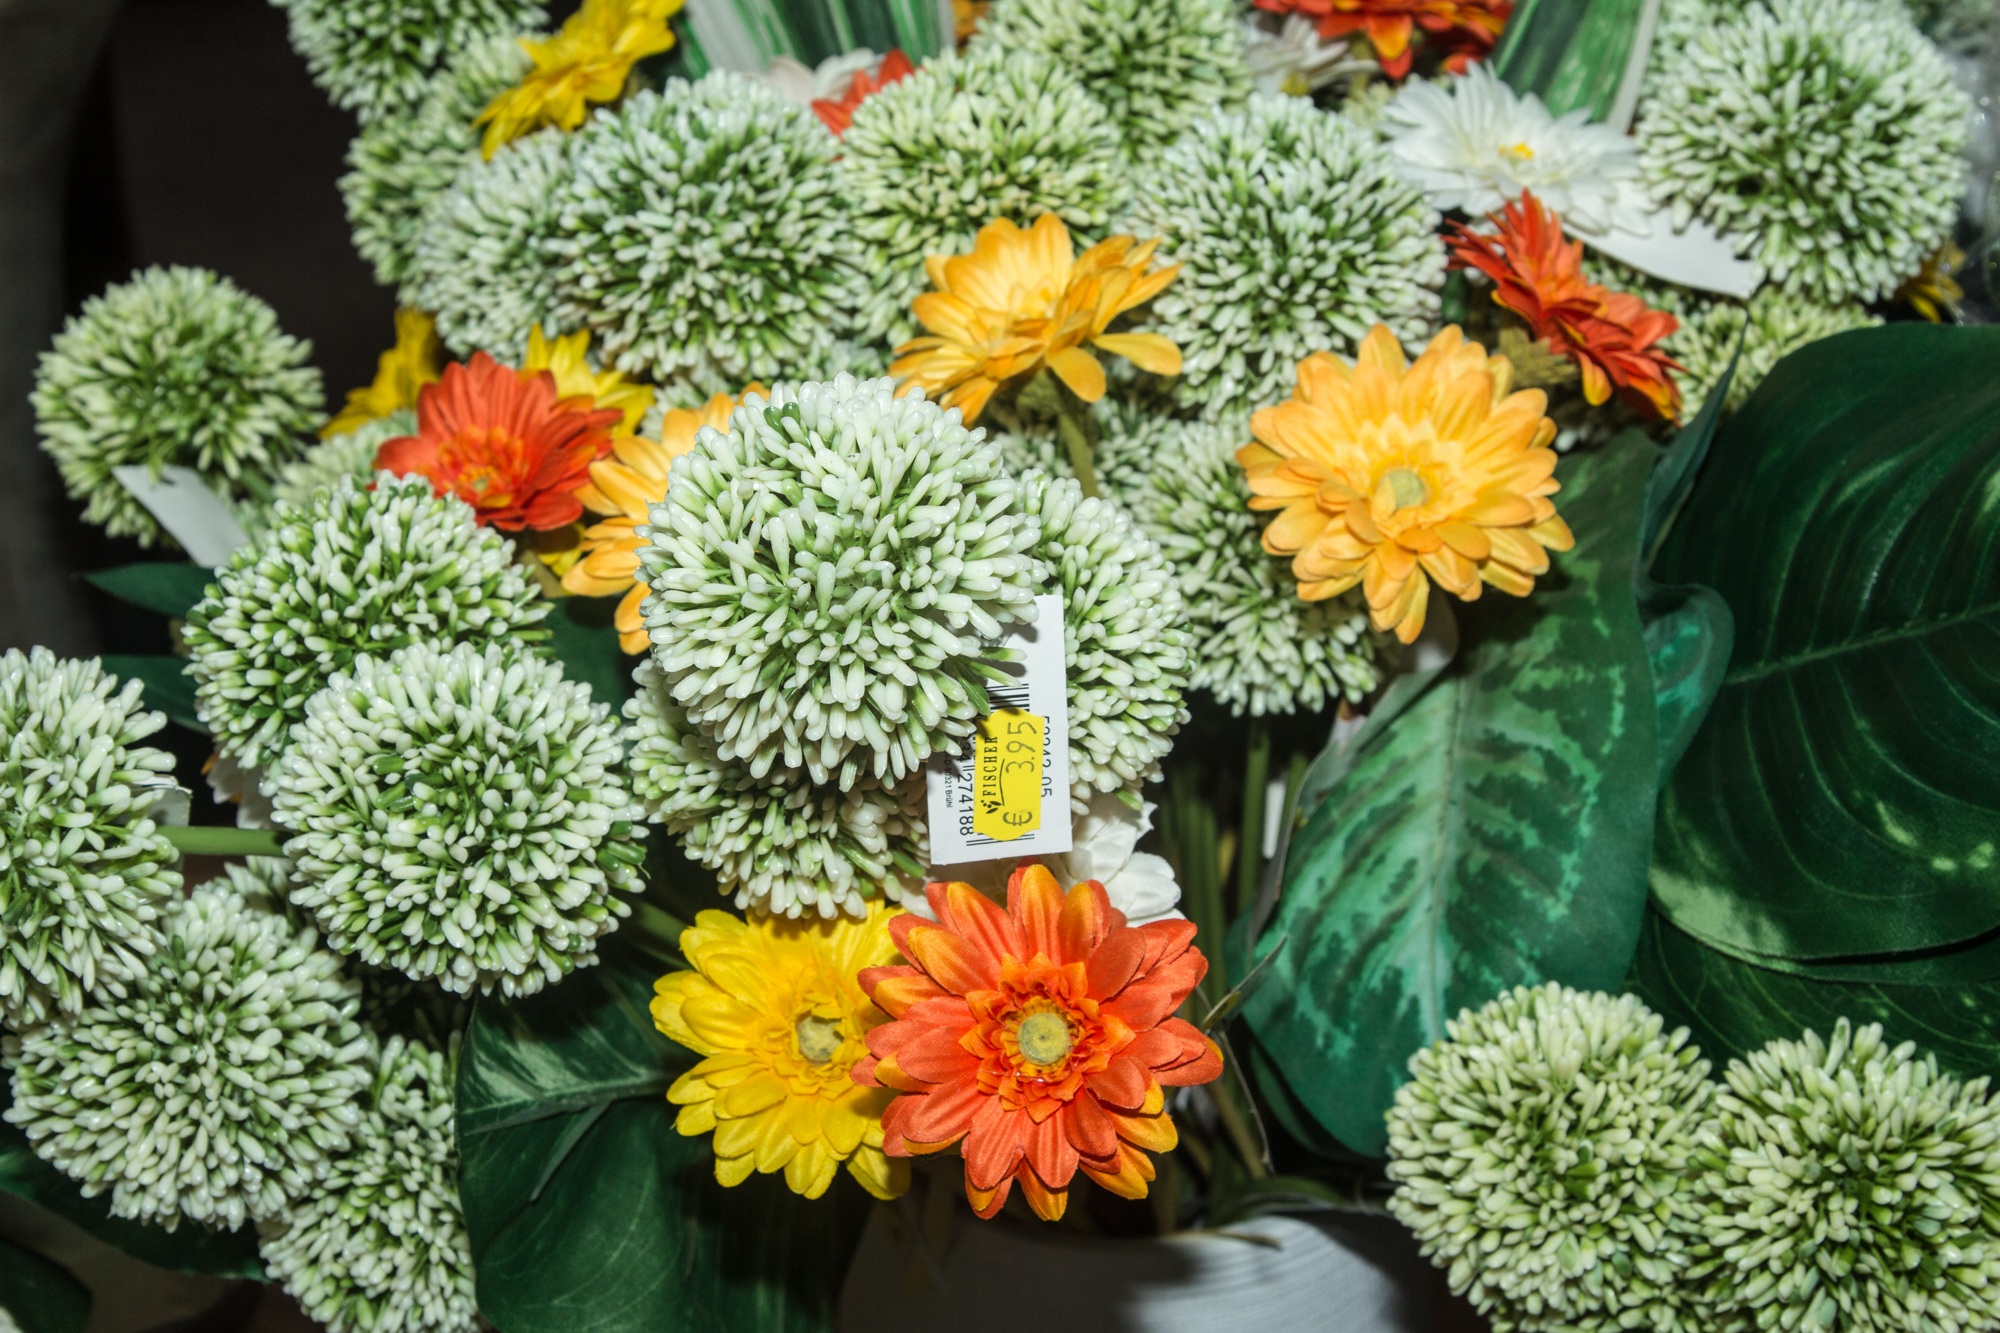
nature, blossom, plant, flower, bloom, botany, flora, flowers, floristry, flowering plant, daisy family, flower bouquet, cut flowers, floral design, annual plant, land plant, chrysanths, flower arranging